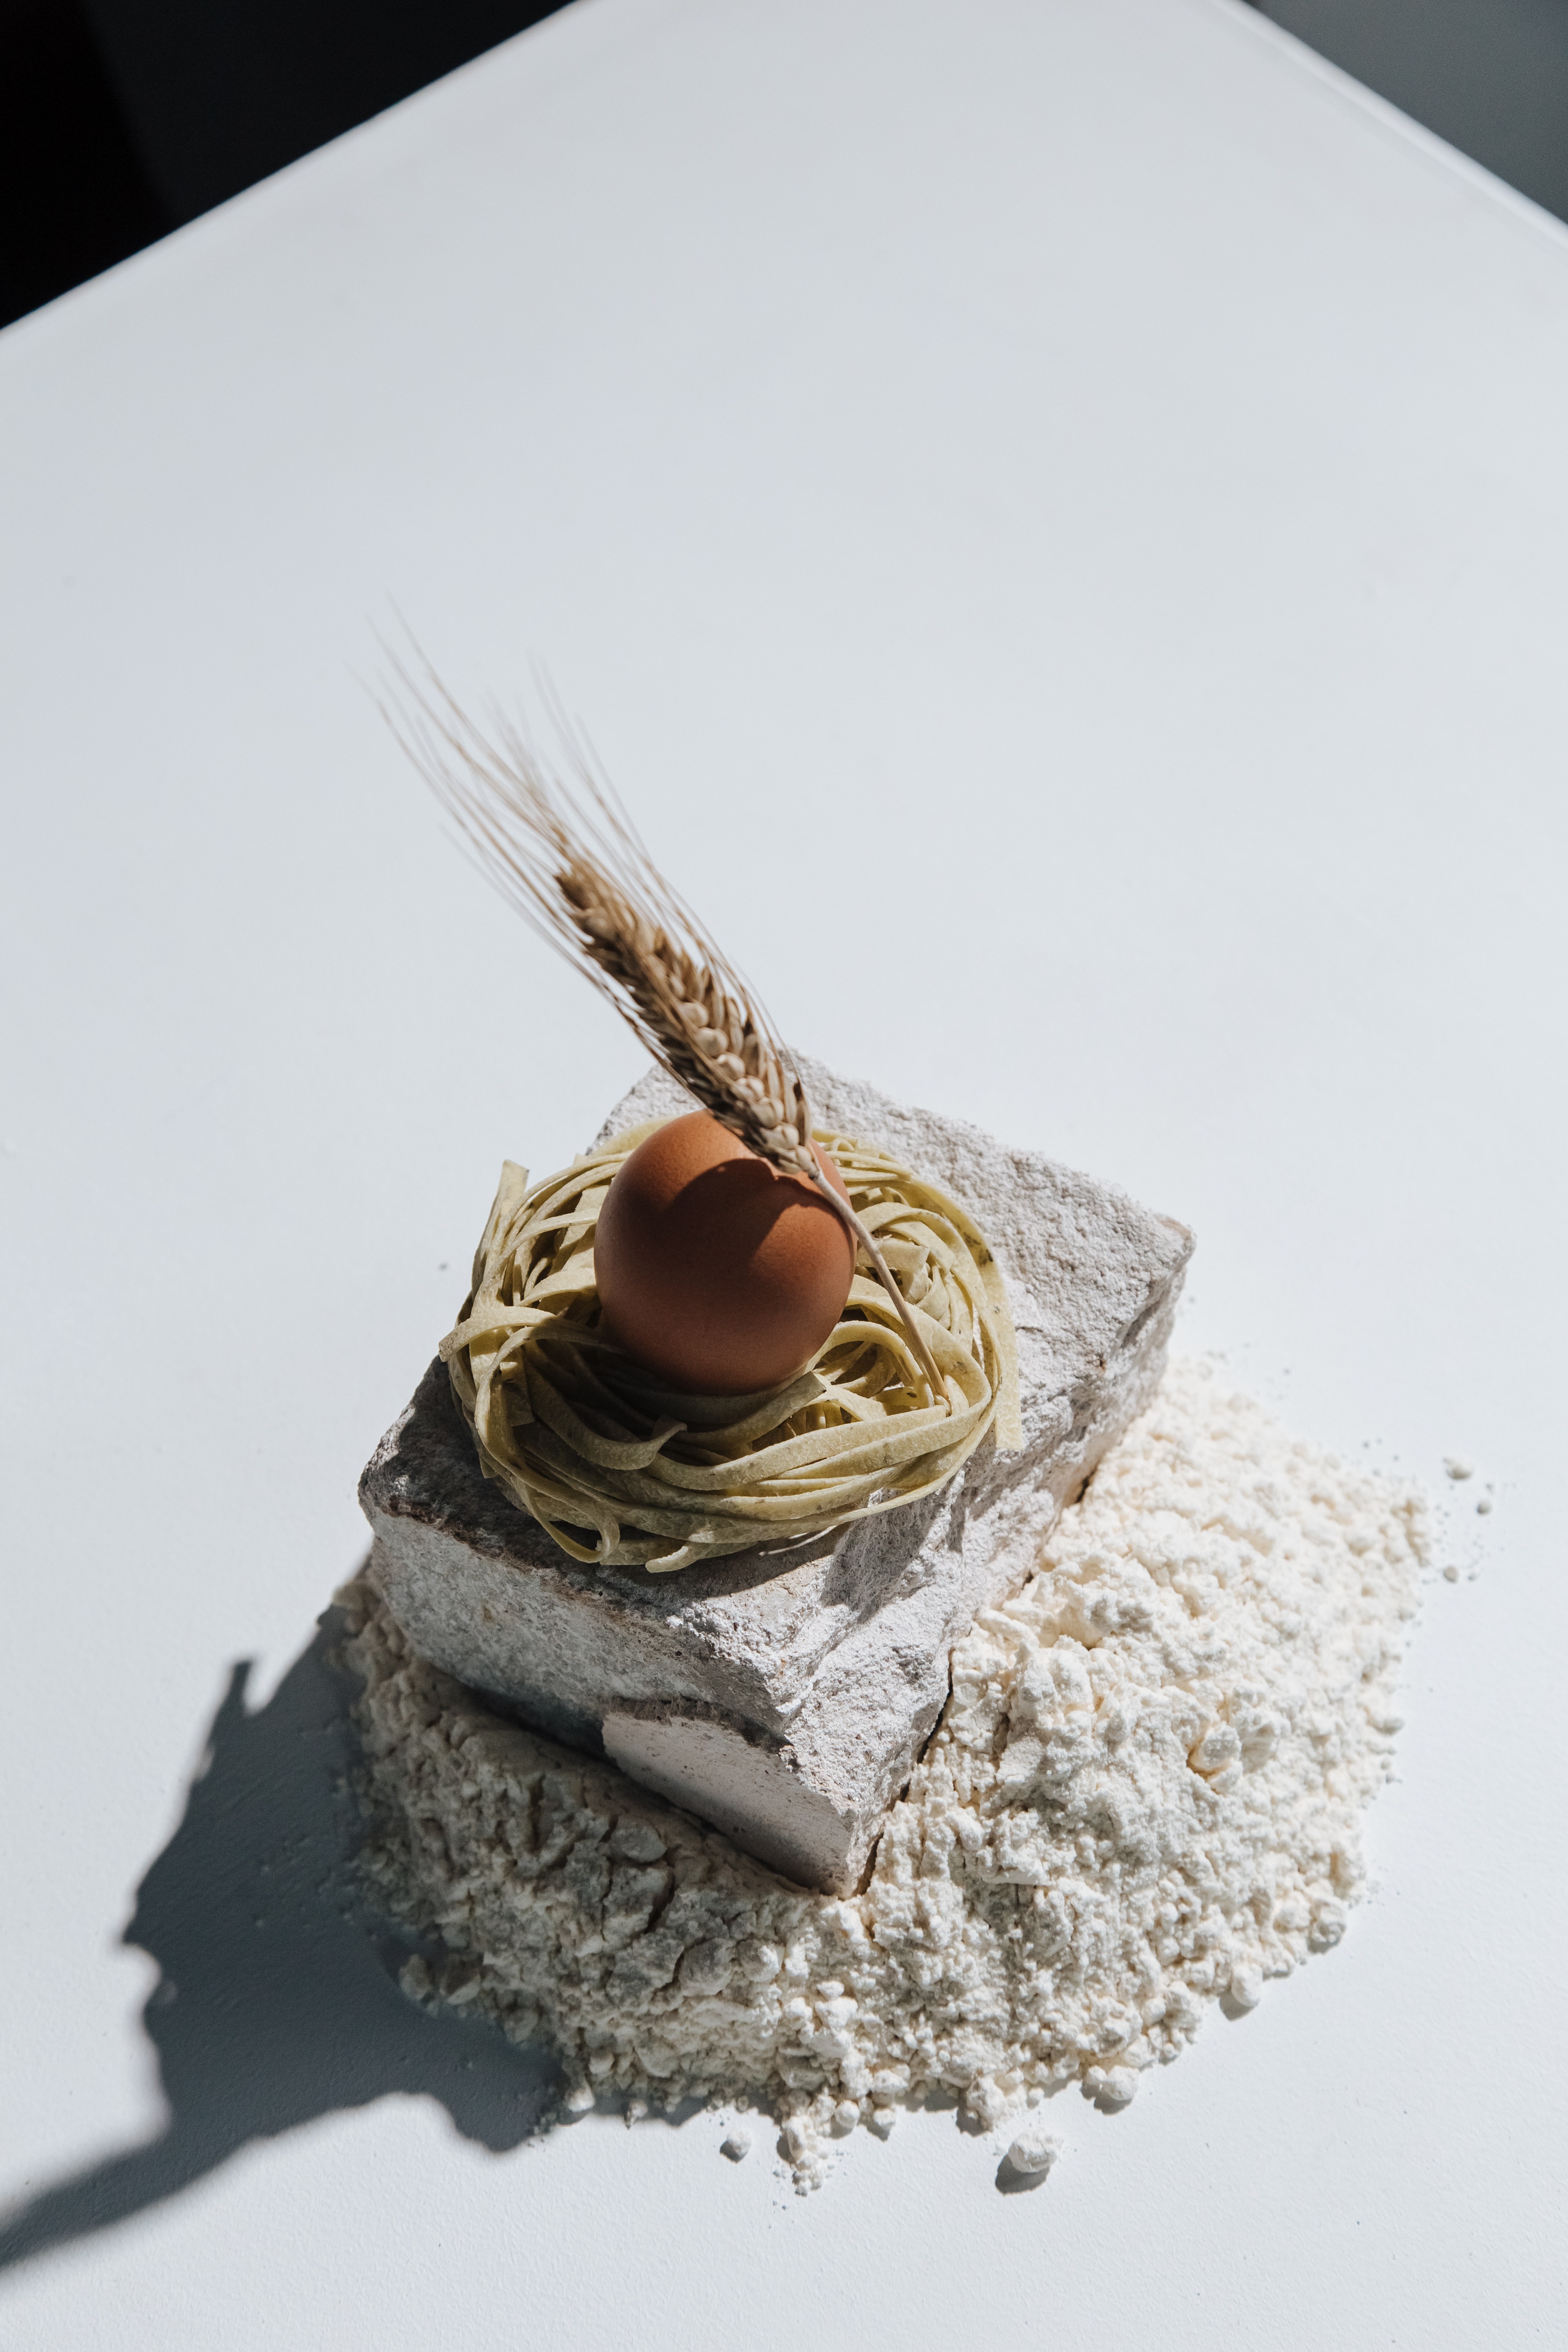
food, bird nest, saving, wood, twig, feather, natural material, serveware, cuisine, jewellery, metal, hat, dish, fashion accessory, cash, currency, still life photography, paper, macro photography, wedding ceremony supply, gold, paper product, still life, la carte food, comfort food, wicker